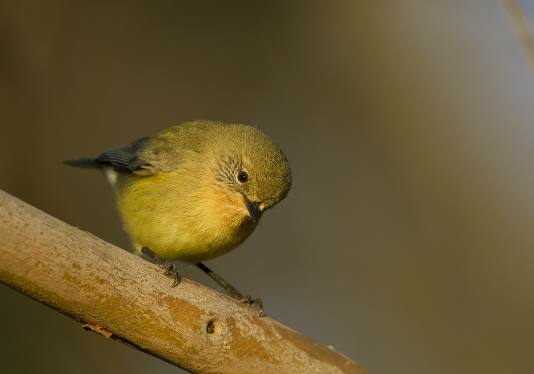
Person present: No